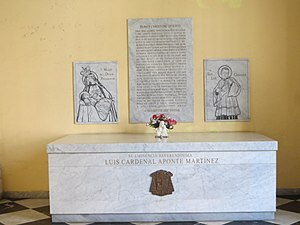
Luís Aponte Martínez
Luís Aponte Martínez' gravsted
Luís Aponte Martinez var en puertoricansk gejstlig og en af den katolske kirkes kardinaler. Han var ærkebiskop af San Juan de Puerto Rico 1964-1999 og blev kreeret til kardinal i 1973.